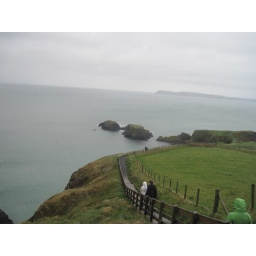
Tuesday, April 5 in Northern Ireland. County Antrim, Bushmill's Distillery, the Giant's Causeway and the coast of Northern Ireland by bus